Dick Vernon

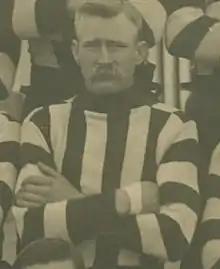
Vernon in 1910

Richard Edward Vernon (28 December 1878 – 18 January 1954) was an Australian rules footballer who played for Collingwood in the Victorian Football League (VFL).